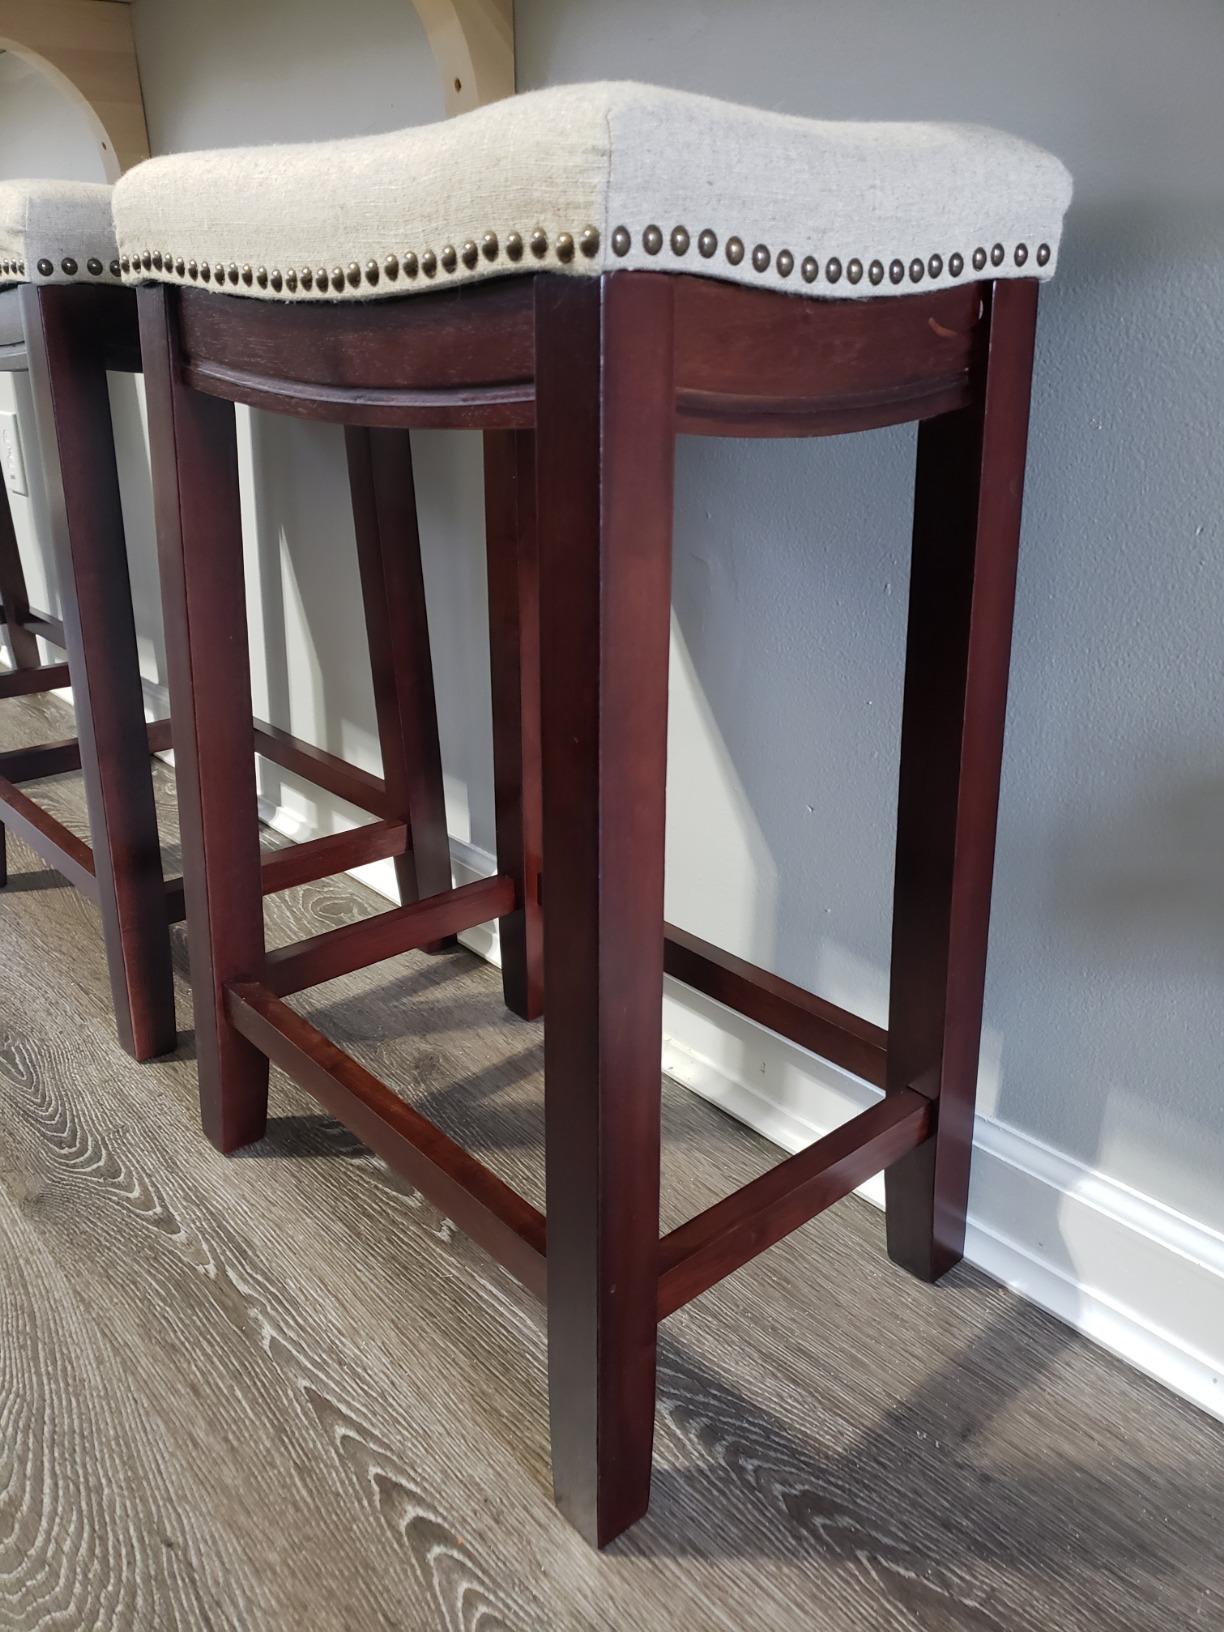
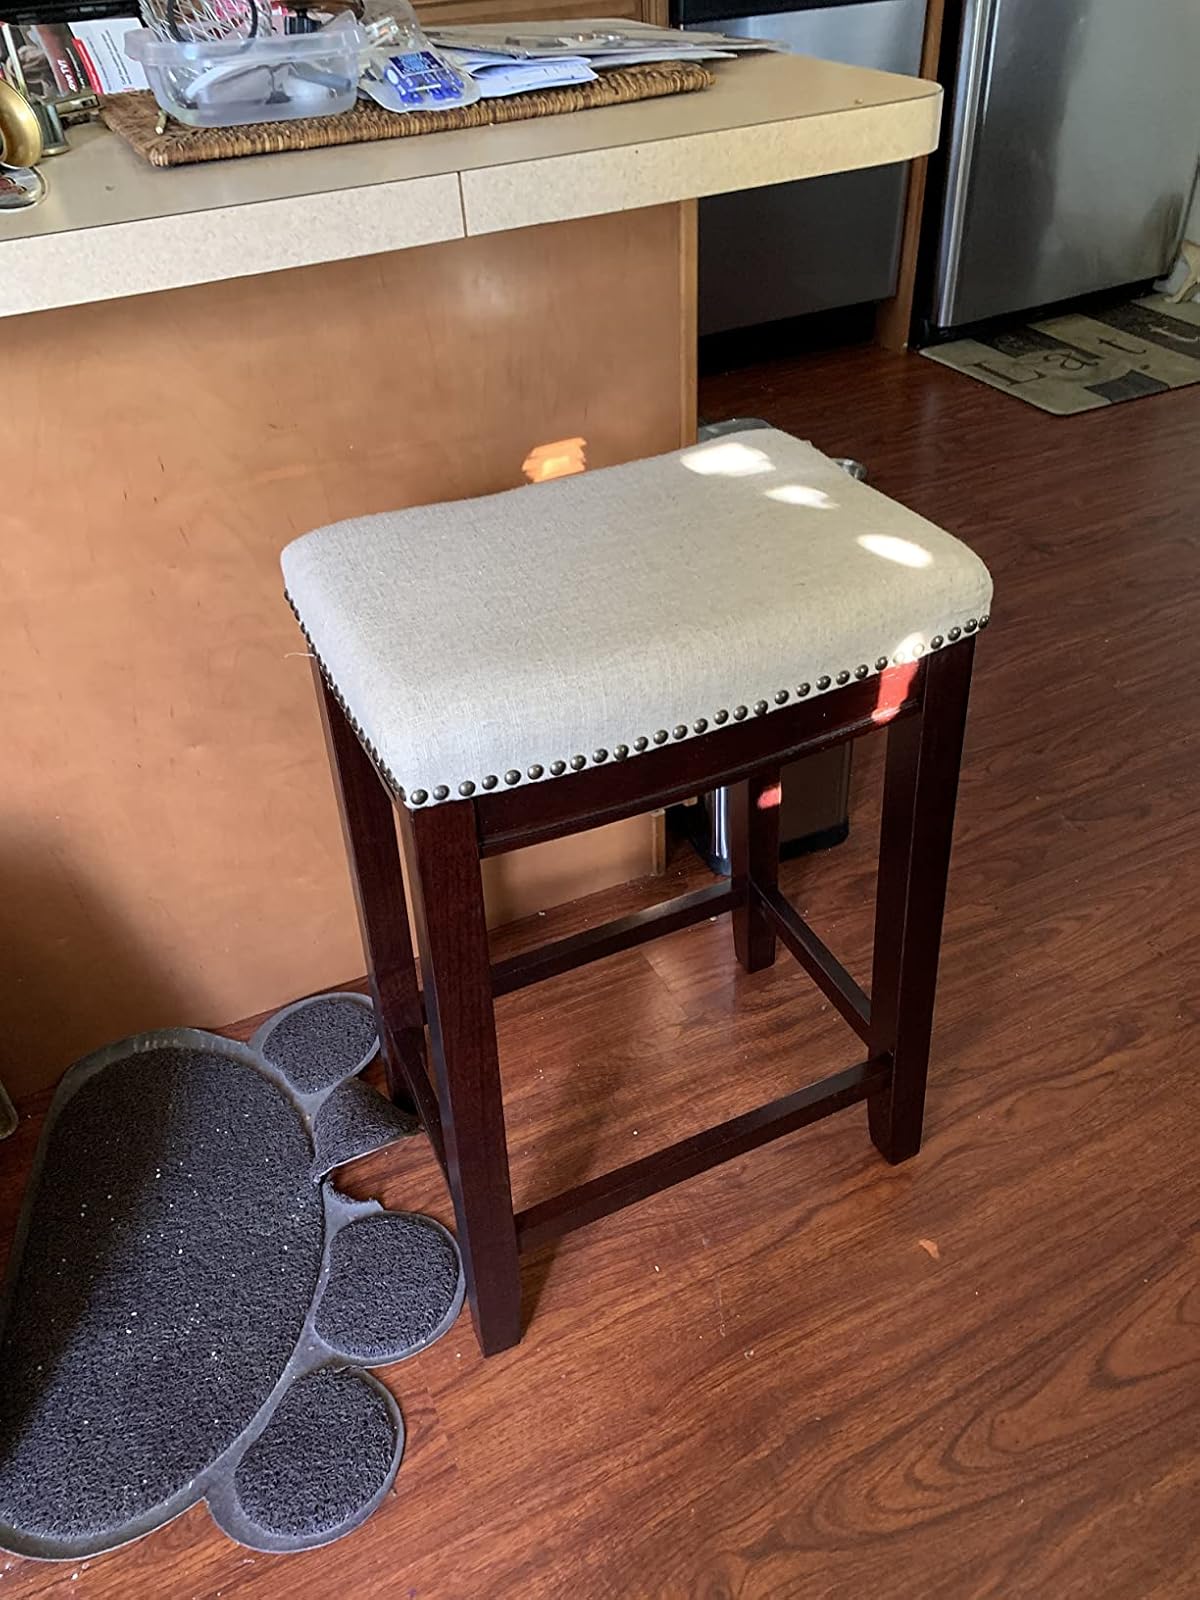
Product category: stool
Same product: yes